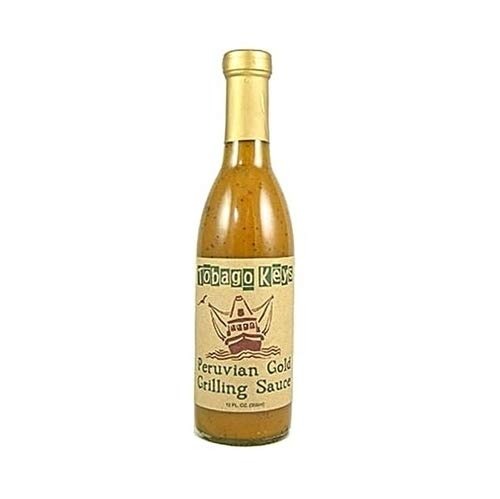
Item Name: Tobago Keys Peruvian Gold Grilling Sauce (12 Ounces)
Product Description: Tobago Keys Peruvian Gold Grilling Sauce (12 FL.OZ. / 355 ml): Suggestions: grilling, roasting, baking, or just saucing it. Ingredients: Sugar, Yellow Mustard, Water, Apple Cider Vinegar, Light Brown Sugar, Tomato Paste, Worcestershire, Salt, Pepper, Herbs, and Spices.
Value: 12.0
Unit: Fl Oz

Price: 27.46